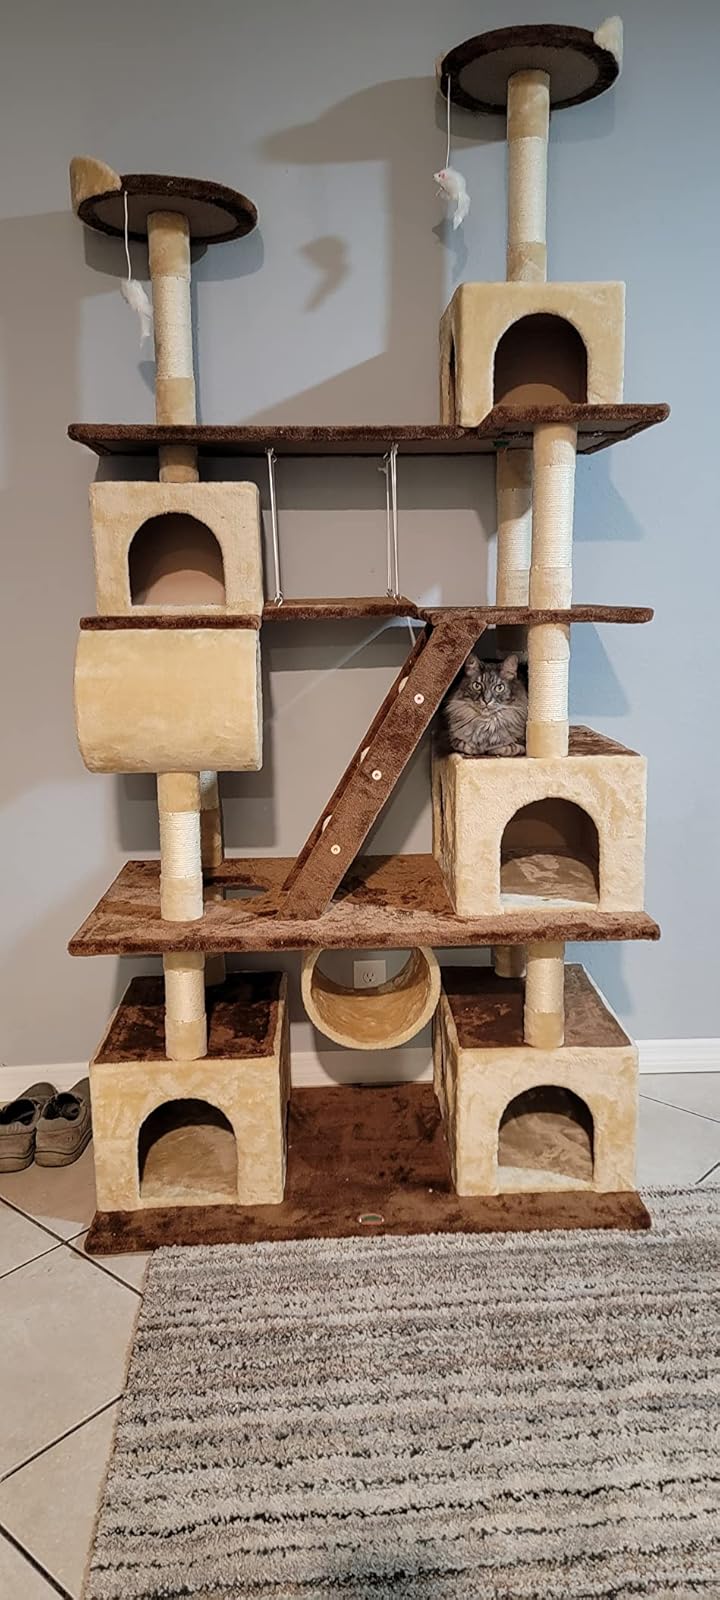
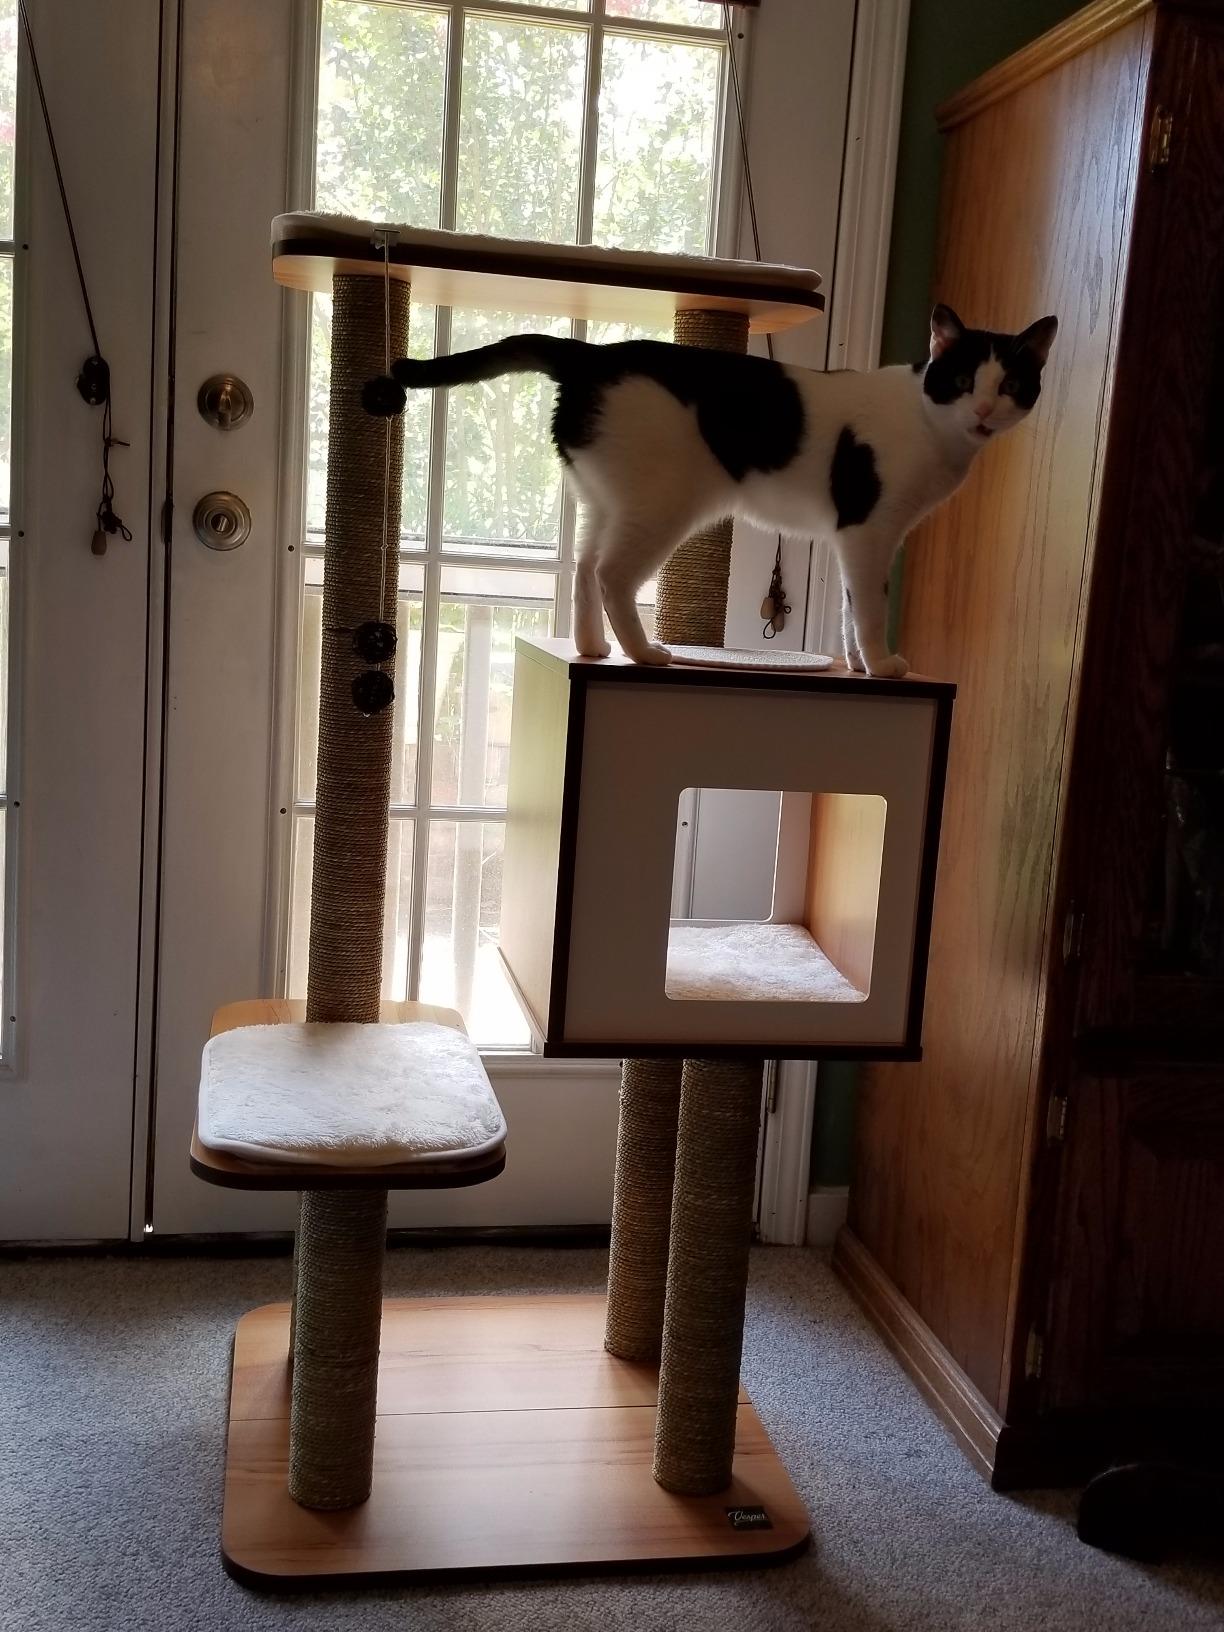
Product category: items_cat tree
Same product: no